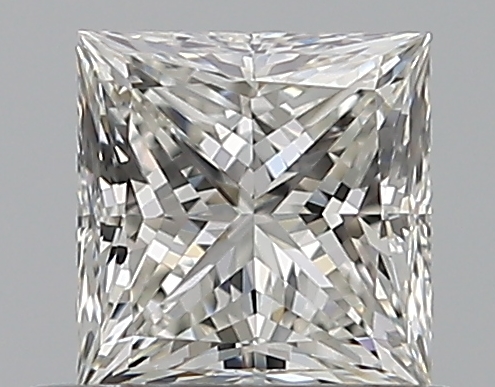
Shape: princess
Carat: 0.5
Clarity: VS1
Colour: H
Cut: EX
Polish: EX
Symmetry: VG
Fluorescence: N
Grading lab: GIA
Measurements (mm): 4.38 x 4.25 x 3.13